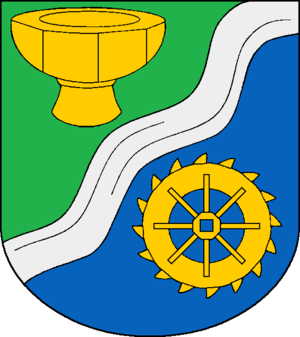
Schmilau
Coat of arms of Schmilau
Schmilau er en kommune i det nordlige Tyskland, beliggende i Amt Lauenburgische Seen under Kreis Herzogtum Lauenburg. Kreis Herzogtum Lauenburg ligger i delstaten Slesvig-Holsten.